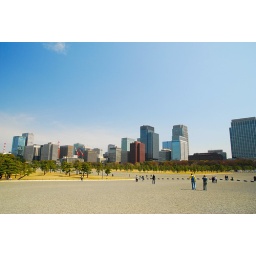
vast field under the vast blue sky